Berlin Fire Brigade

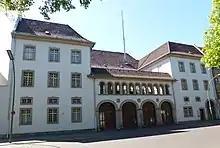
Under monumental protection. The Fire Station Schillerpark in Berlin-Wedding was built in 1909/1910.

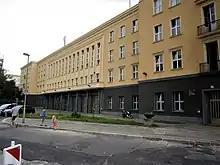
One of the busiest fire stations in Berlin, the Fire Station Friedrichshain.

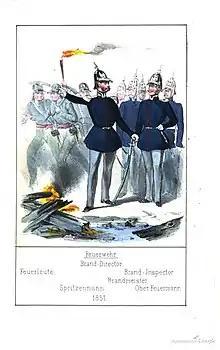
Berlin Fire Brigade around 1851

The Berlin Fire Brigade ( - Berlin Fire Defence) is the fire and emergency medical service for Berlin, Germany. As well as firefighting, the Berlin Fire Brigade provides fire prevention, technical rescue services, emergency medical services, and assistance in case of chemical, biological, radioactive and nuclear hazards. (CBRN defense)